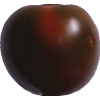
Label: tomato_maroon